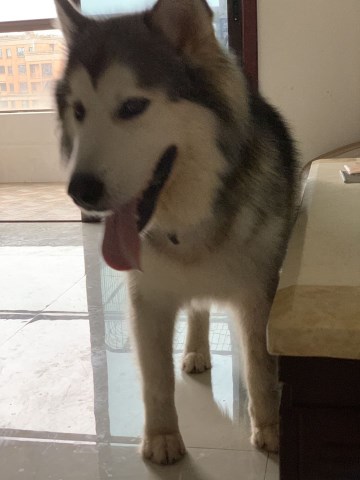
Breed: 1324-n000004-malamute